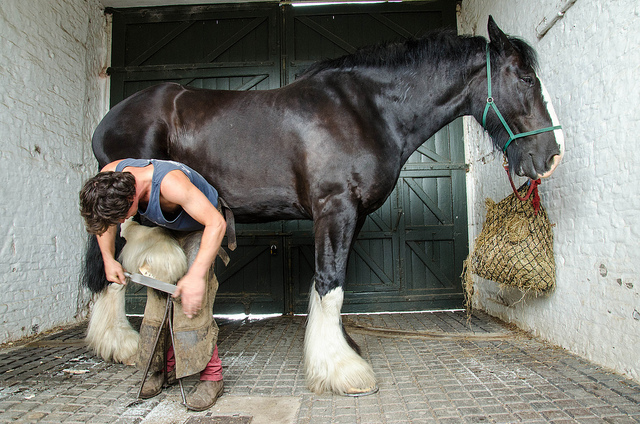
user: Given an image and a question. Answer the question in a short answer. Question: How much water do this animal consume in a day? Short Answer:
assistant: 5 gallons